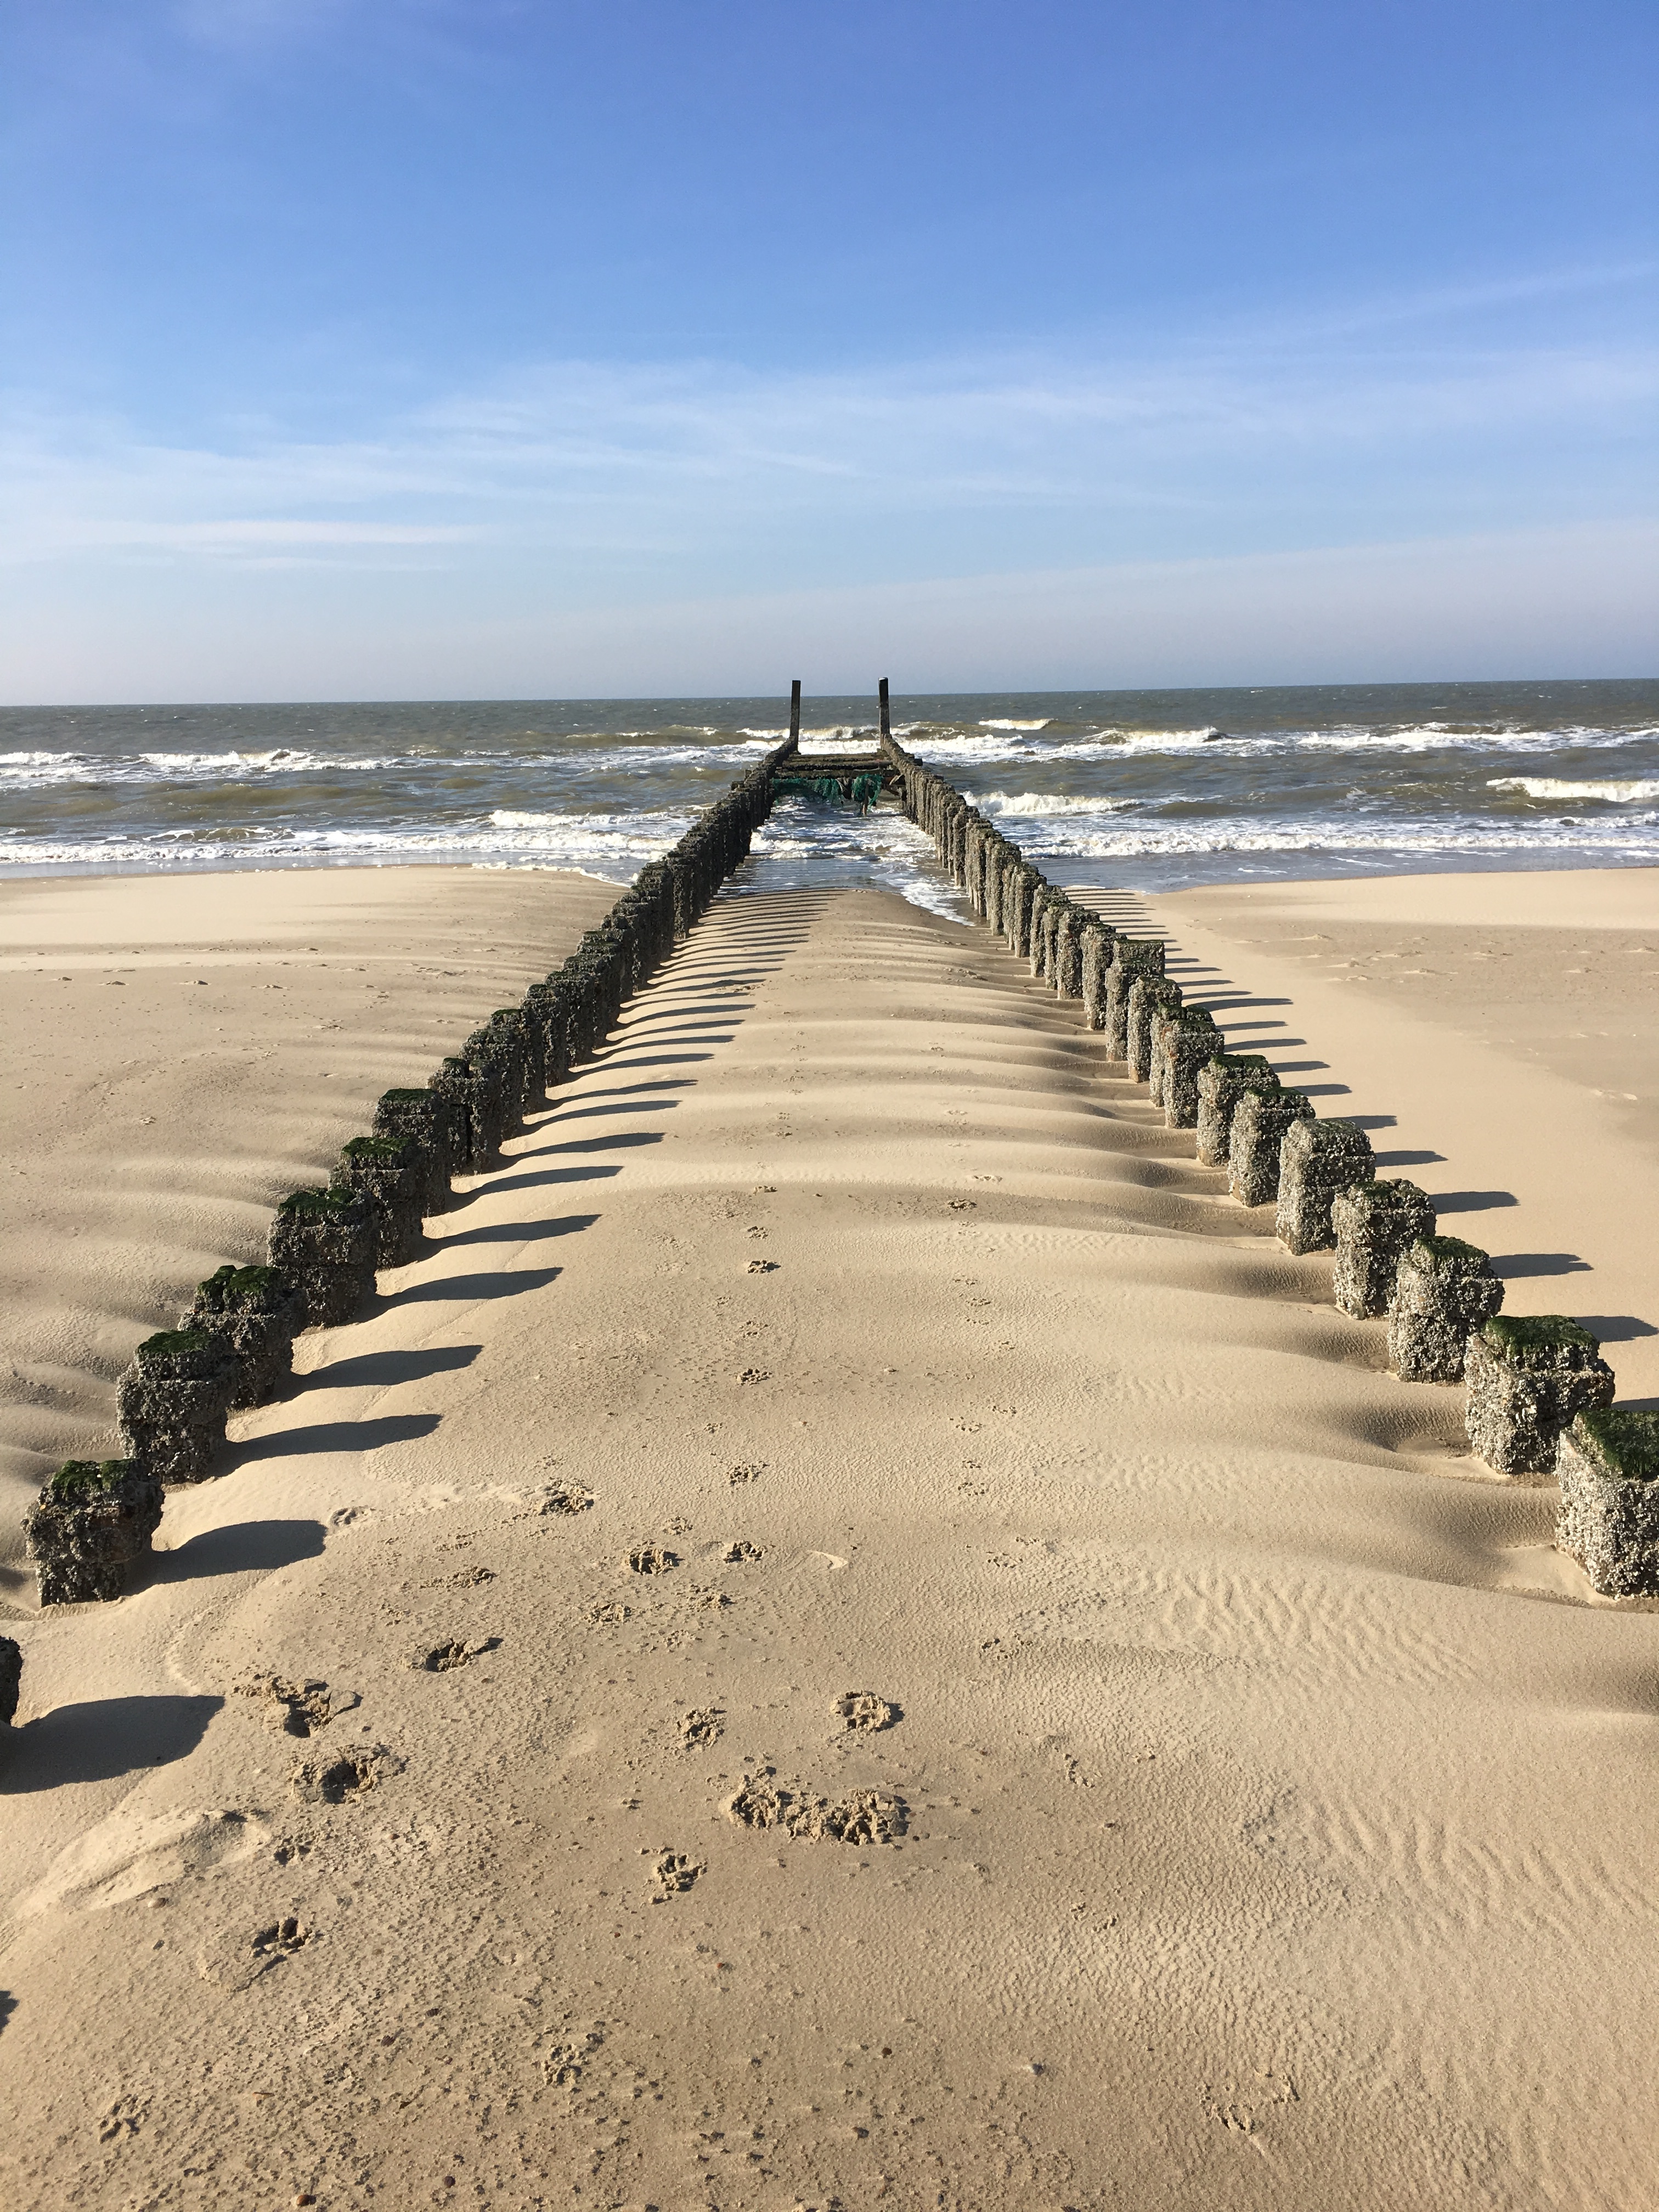
beach, sea, coast, sand, ocean, horizon, boardwalk, shore, wave, pier, walkway, bay, material, body of water, habitat, breakwater, cape, mudflat, natural environment